2017–18 Port Vale F.C. season

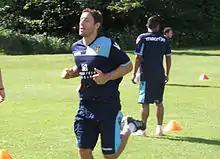
Manager Michael Brown departed in September.

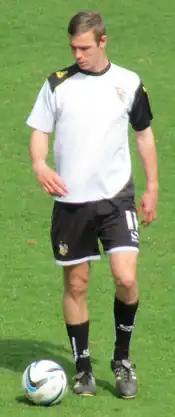
Tom Pope finished as top-scorer with 19 goals.

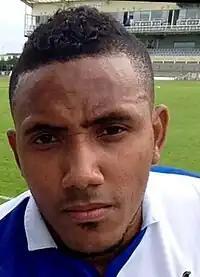
Cristian Montaño contributed six goals.

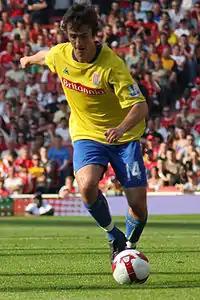
Danny Pugh made 38 appearances.

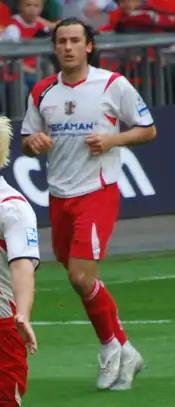
Lawrie Wilson had a poor career at Vale Park.

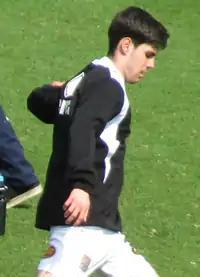
Joe Davis rejoined the club after three years away.

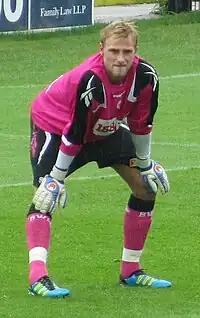
Rob Lainton had the #1 shirt but featured just seven times.

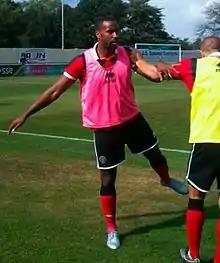
Tyrone Barnett was transfer-listed after scoring just two goals.

Despite being unable to prevent relegation as caretaker manager the previous season, Michael Brown was confirmed as the club's new permanent manager in May 2017; incumbent assistants David "Ned" Kelly and Chris Morgan also retained their positions, as did chief scout Darren Wrack. Brown said that the budget available left him with "a good chance of gaining promotion". His first summer signing was former two-time Player of the Year Tom Pope on a free transfer after he managed to secure his release from Bury. He made his second signing four weeks later, goalkeeper Rob Lainton, who also arrived on a free transfer from Bury. Also arriving were Colombian winger Cristian Montaño, released from Bristol Rovers, and former Vale youth team centre-back Joe Davis, on a free transfer from Fleetwood Town, and 22-year-old Burton Albion goalkeeper Sam Hornby. These signings were quickly followed by the arrival of 19-year-old Sheffield United left-back Graham Kelly. A third Bury player also arrived in the form of 34-year-old centre-back Antony Kay, a veteran of over 600 professional matches. However, Brown also revealed that defender Kjell Knops had picked up an infection in his knee and missed the entire season after undergoing surgery.